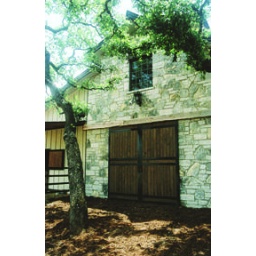
Full wood rolling barn end doors by Classic Equine Equipment